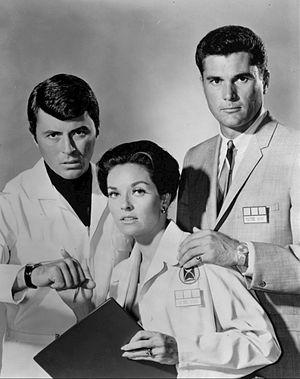
Au cœur du temps est une série télévisée américaine en trente épisodes de cinquante minutes, créée par Irwin Allen d'après un roman de Murray Leinster, et diffusée entre le 9 septembre 1966 et le 7 avril 1967 sur le réseau ABC.
Robert Lewis Colbert est un acteur américain né le 26 juillet 1931 à Long Beach, en Californie.